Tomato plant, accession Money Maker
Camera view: horizontal (90 deg, fisheye); turntable rotation: 180 degrees
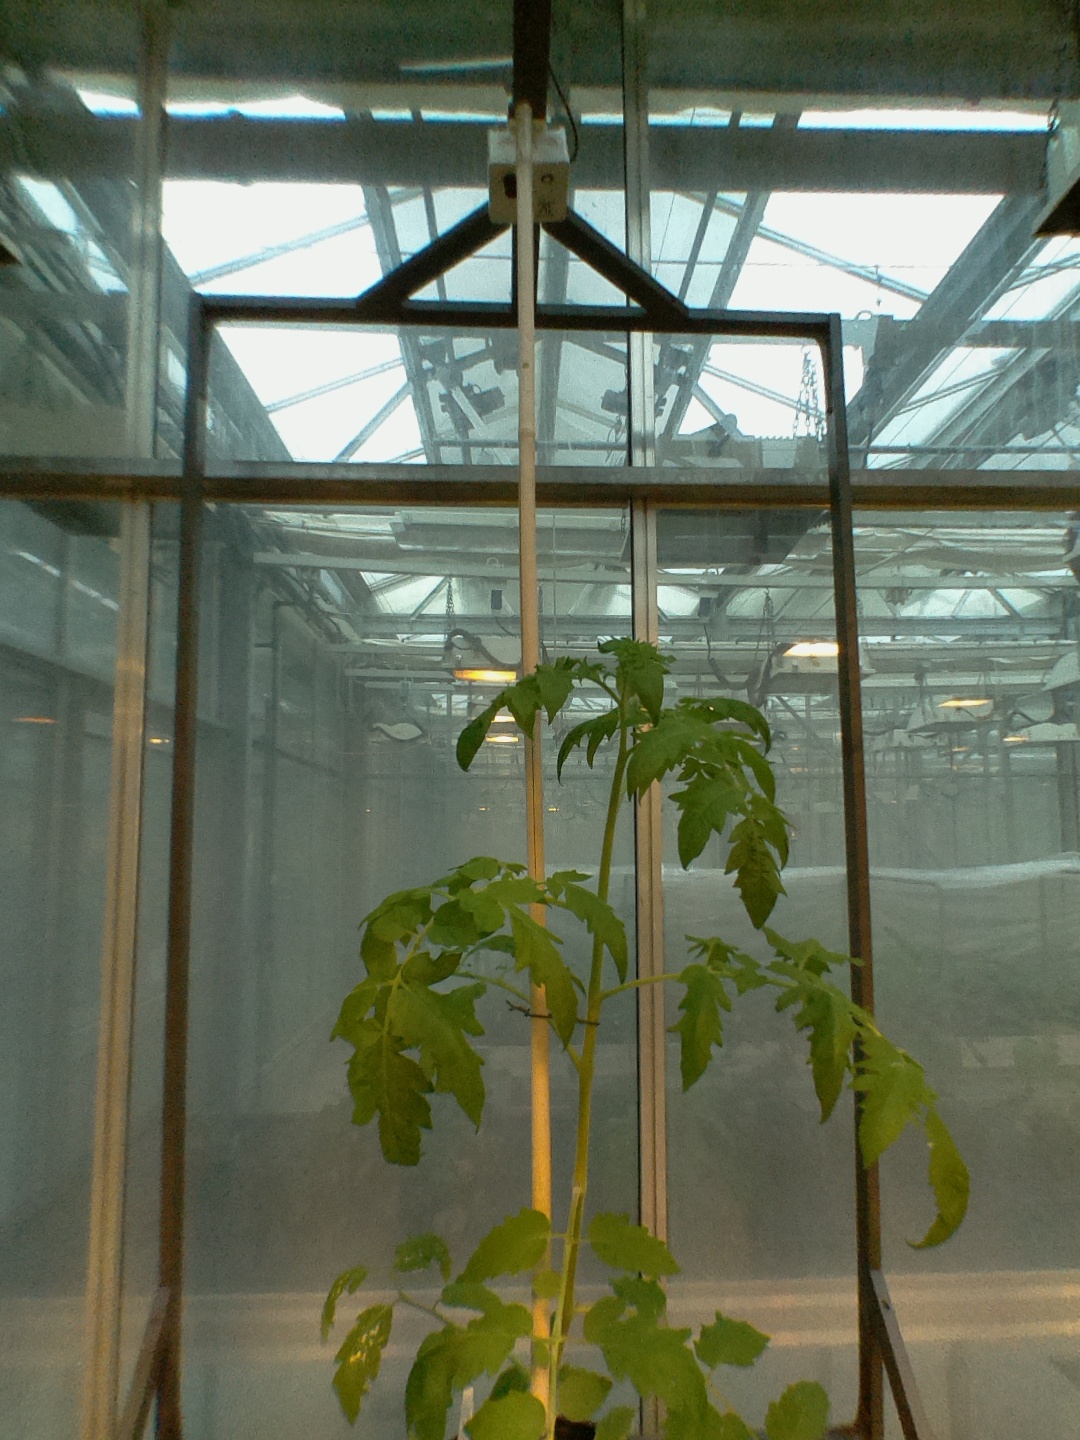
BBCH growth stage 54: 4 inflorescences visible